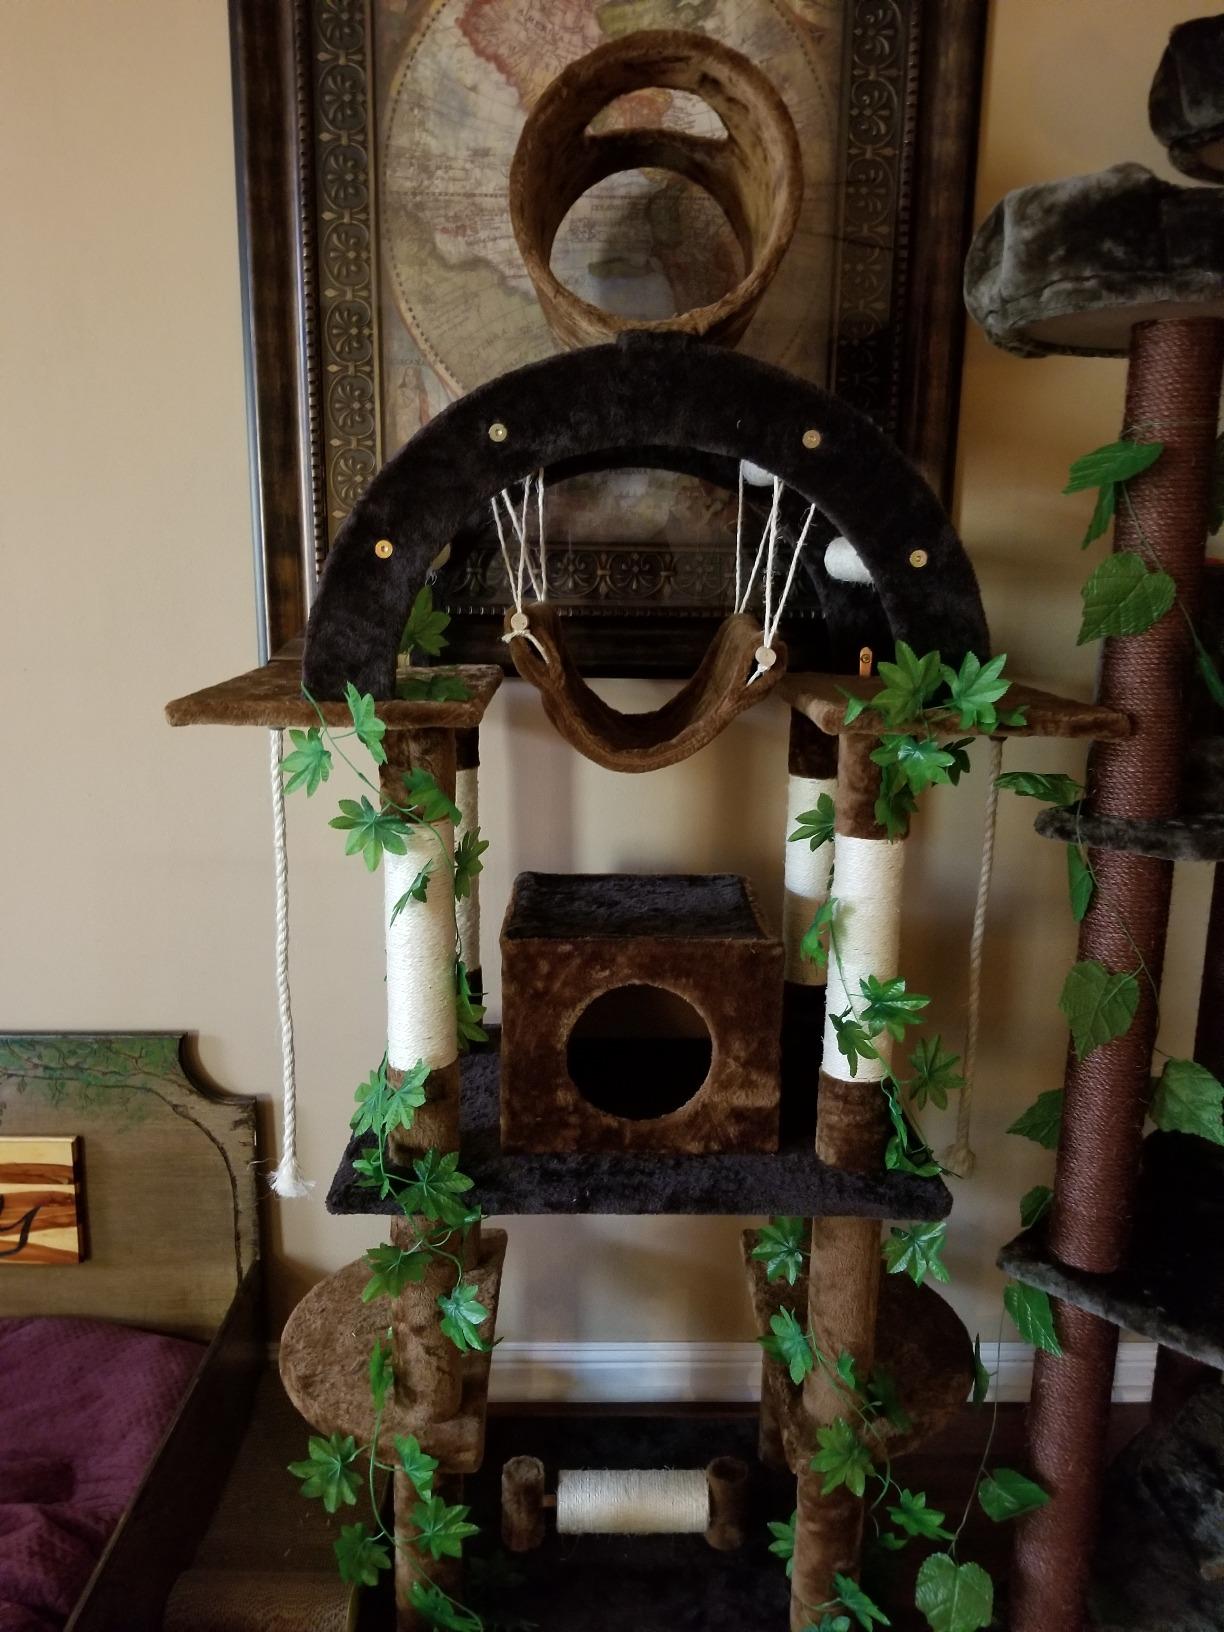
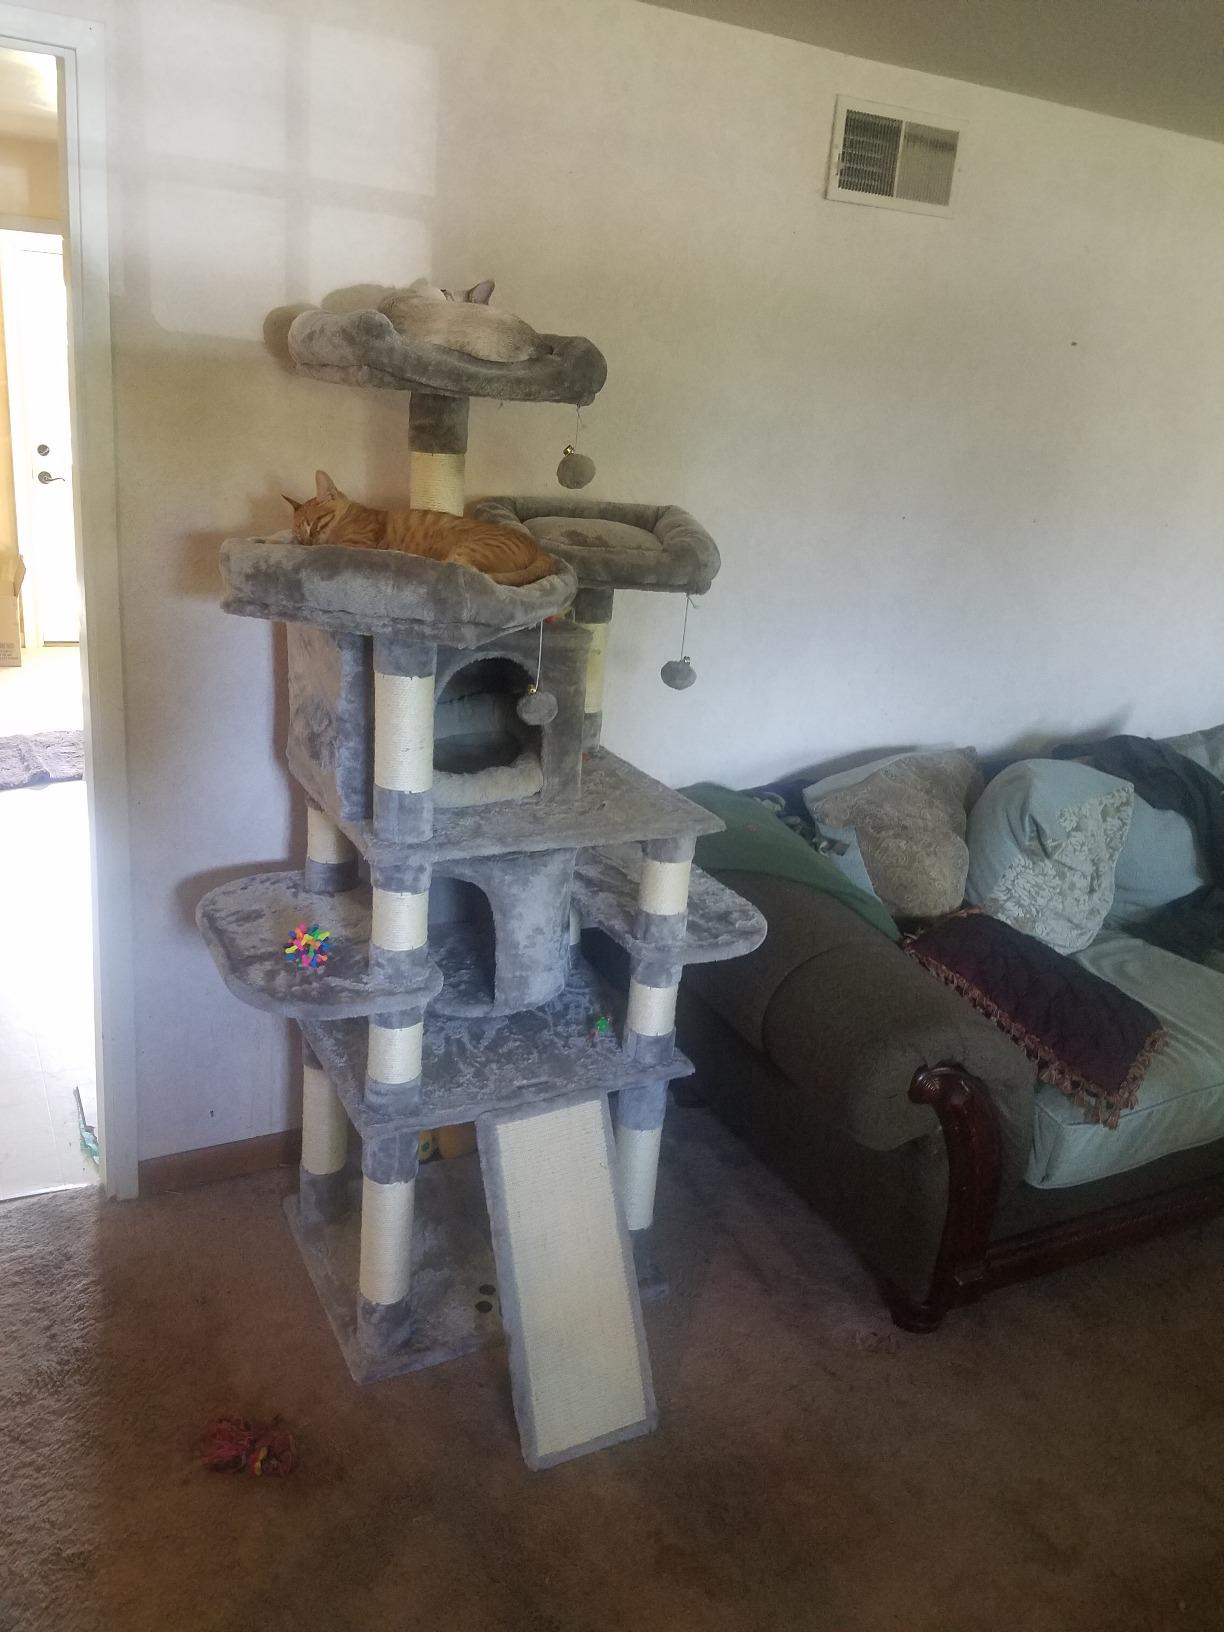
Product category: items_cat tree
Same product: no